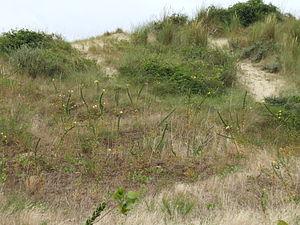
L'Onagre à sépales rouges ou Onagre de Glaziou est une plante herbacée de la famille des Onagracées.